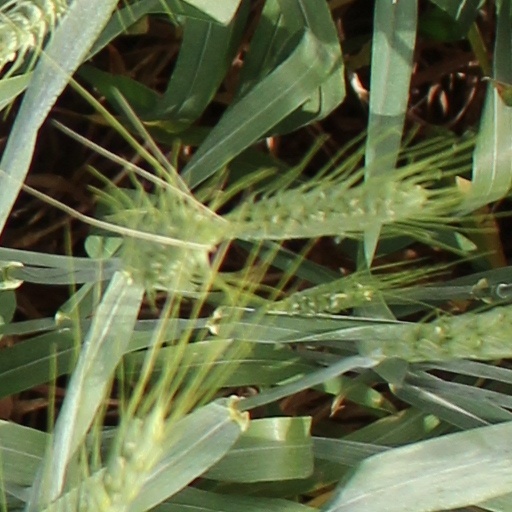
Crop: wheat